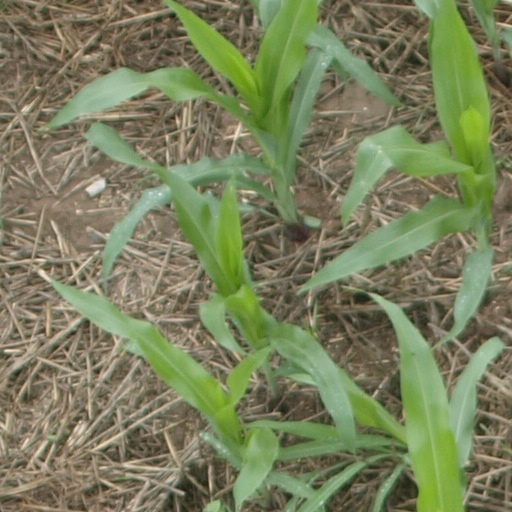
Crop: maize; corn